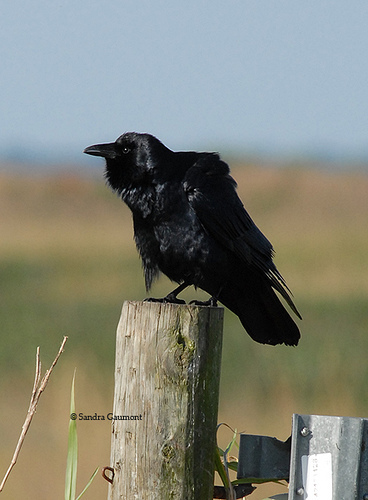
this medium sized bird has all black feathers, a short, thick beak and a long, flat tail.
this bird is all black with a flat crown.
a large bird with black body and black foot tarsus and the bill is meduim and pointed
this bird is black in color with a black beak, and black eye rings.
this is a black bird with no other colors present and a medium sized beak.
this completely black bird is covered in sleek plumage, and has a long thick bill ending in a point.
this bird is covered in black feathers and has a black eye ring.
a very dark black bird with a short neck and a long black beak.
this bird is black in color, and has a black beak.
a large black bird with a short thick bill.
Species: Fish Crow